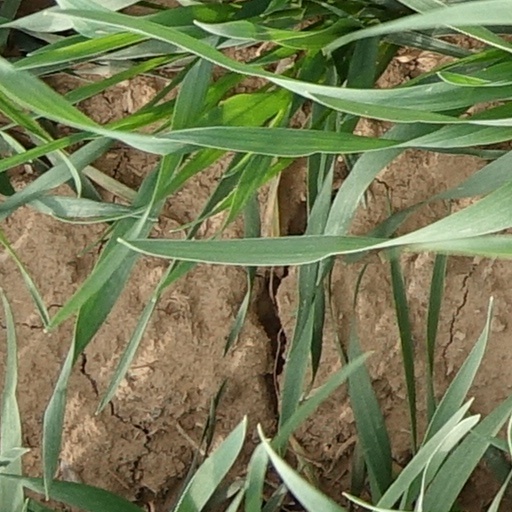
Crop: wheat